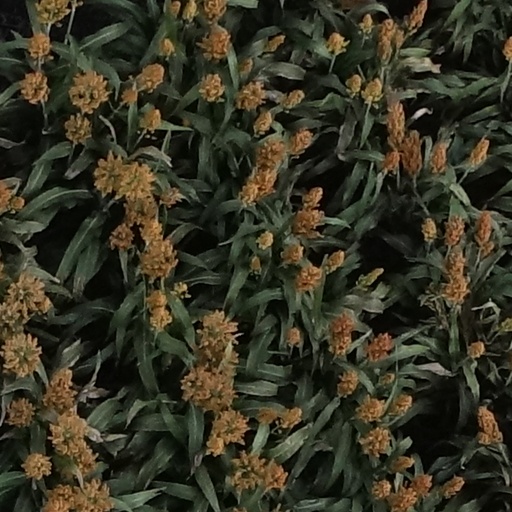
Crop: sorghum